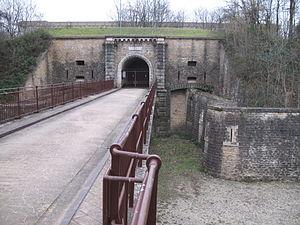
Entrée principale du fort de Bron dans le Rhône.
Les ceintures de Lyon sont un ensemble de fortifications établies entre 1830 et 1890, autour de la ville de Lyon.